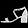
Label: Sandal